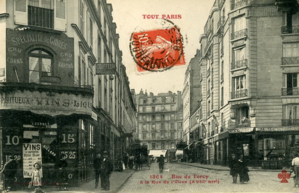
Rue de Torcy. Paris XVIIIè arrondissement.
La rue de Torcy est une voie du 18ᵉ arrondissement de Paris, en France.